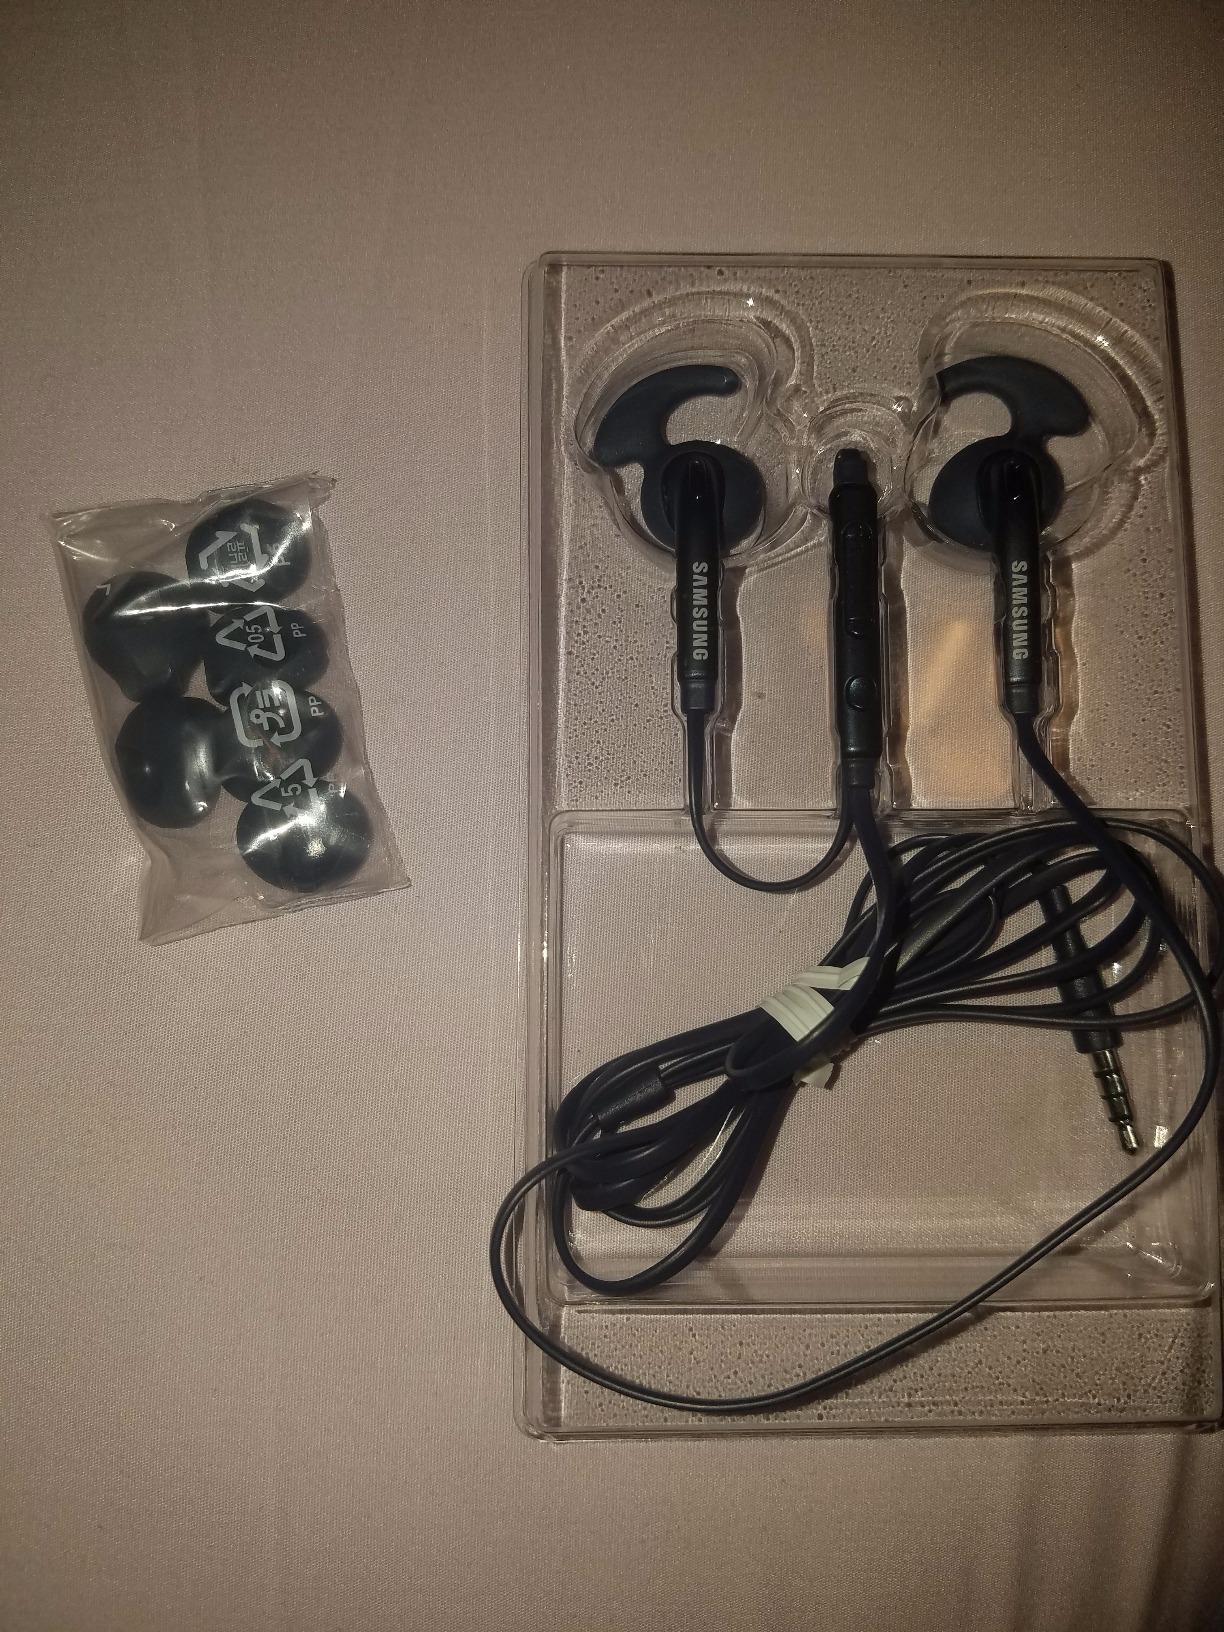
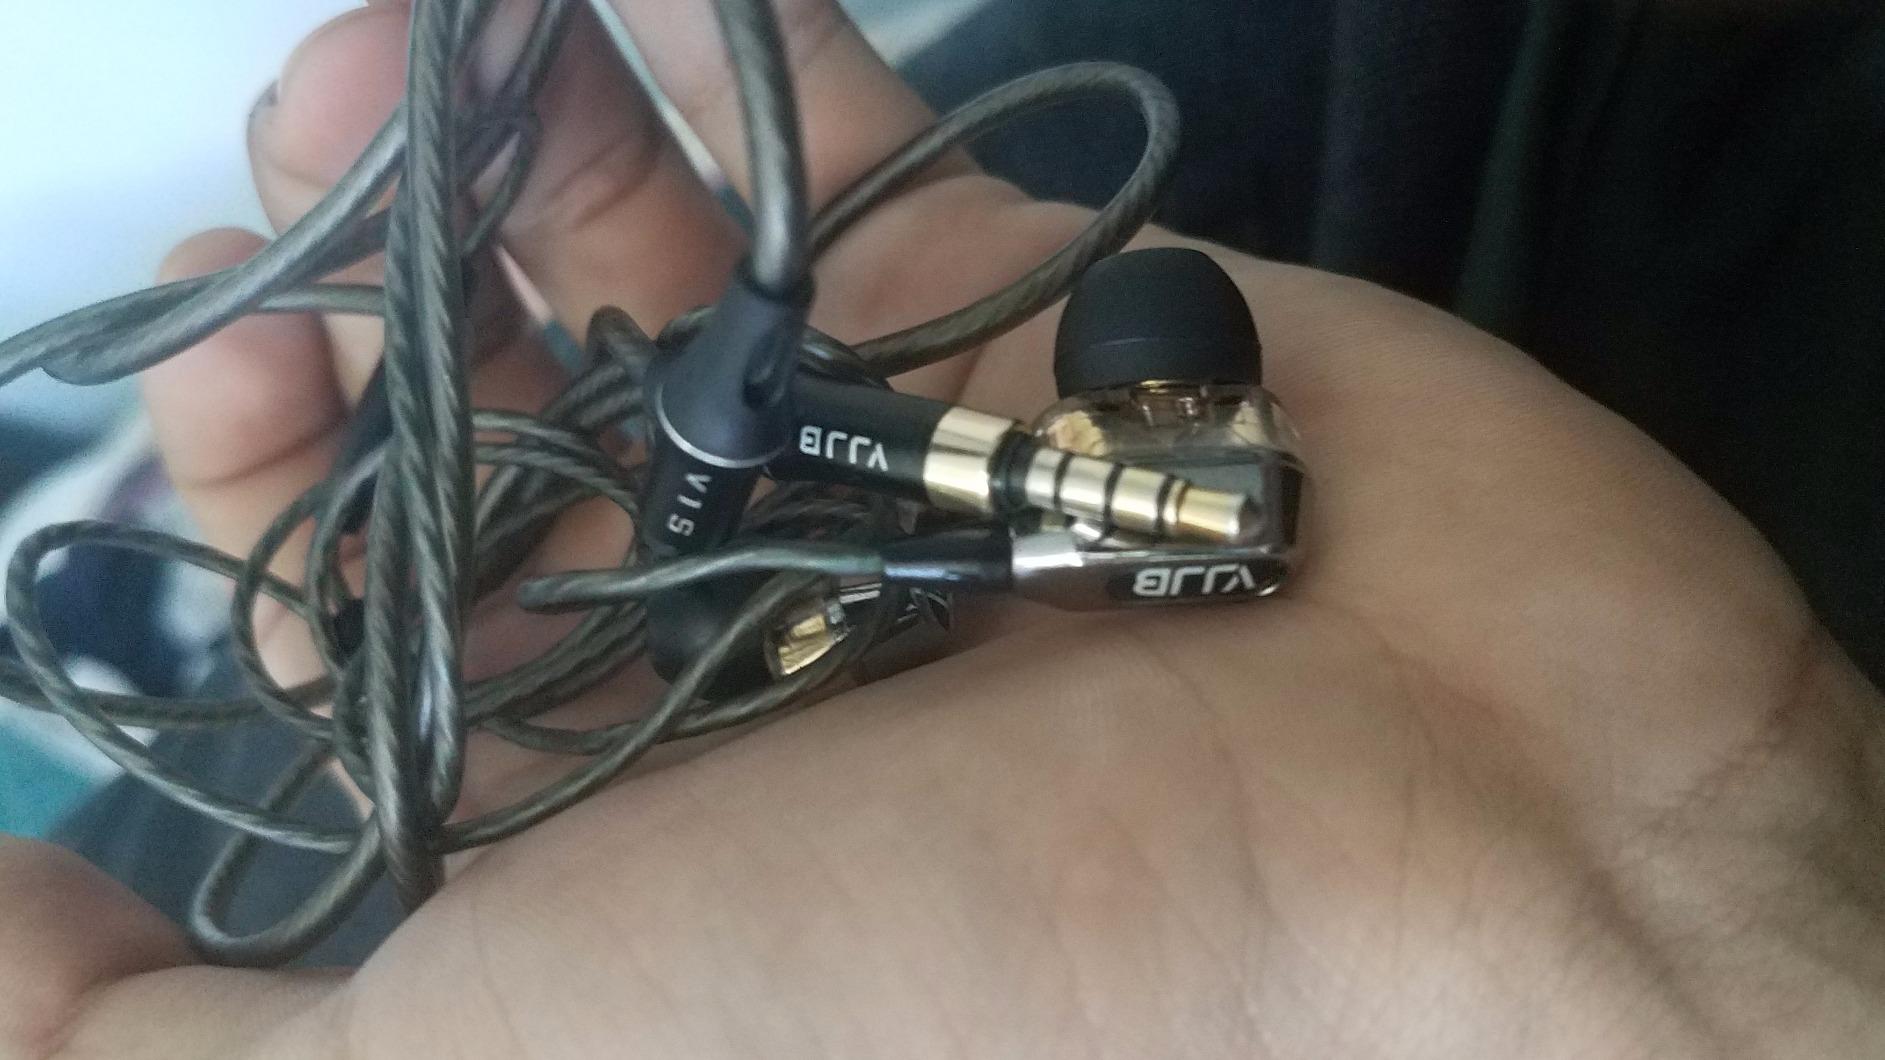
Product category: headphones
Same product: no